NBMR-3

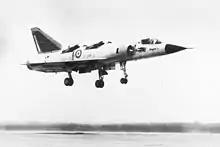
Dassault Mirage IIIV during flight testing

Of these aircraft types the majority remained paper projects, the Dassault Balzac V served as an engine and systems testbed for two Mirage IIIV prototypes that were built and test flown in 1965, one aircraft (the second one, named "V-02") was lost in an accident (killing its pilot), but the other (the "V-01") is preserved and still on display at the Musée de l'air et de l'espace (Air & Space Museum) near Paris.